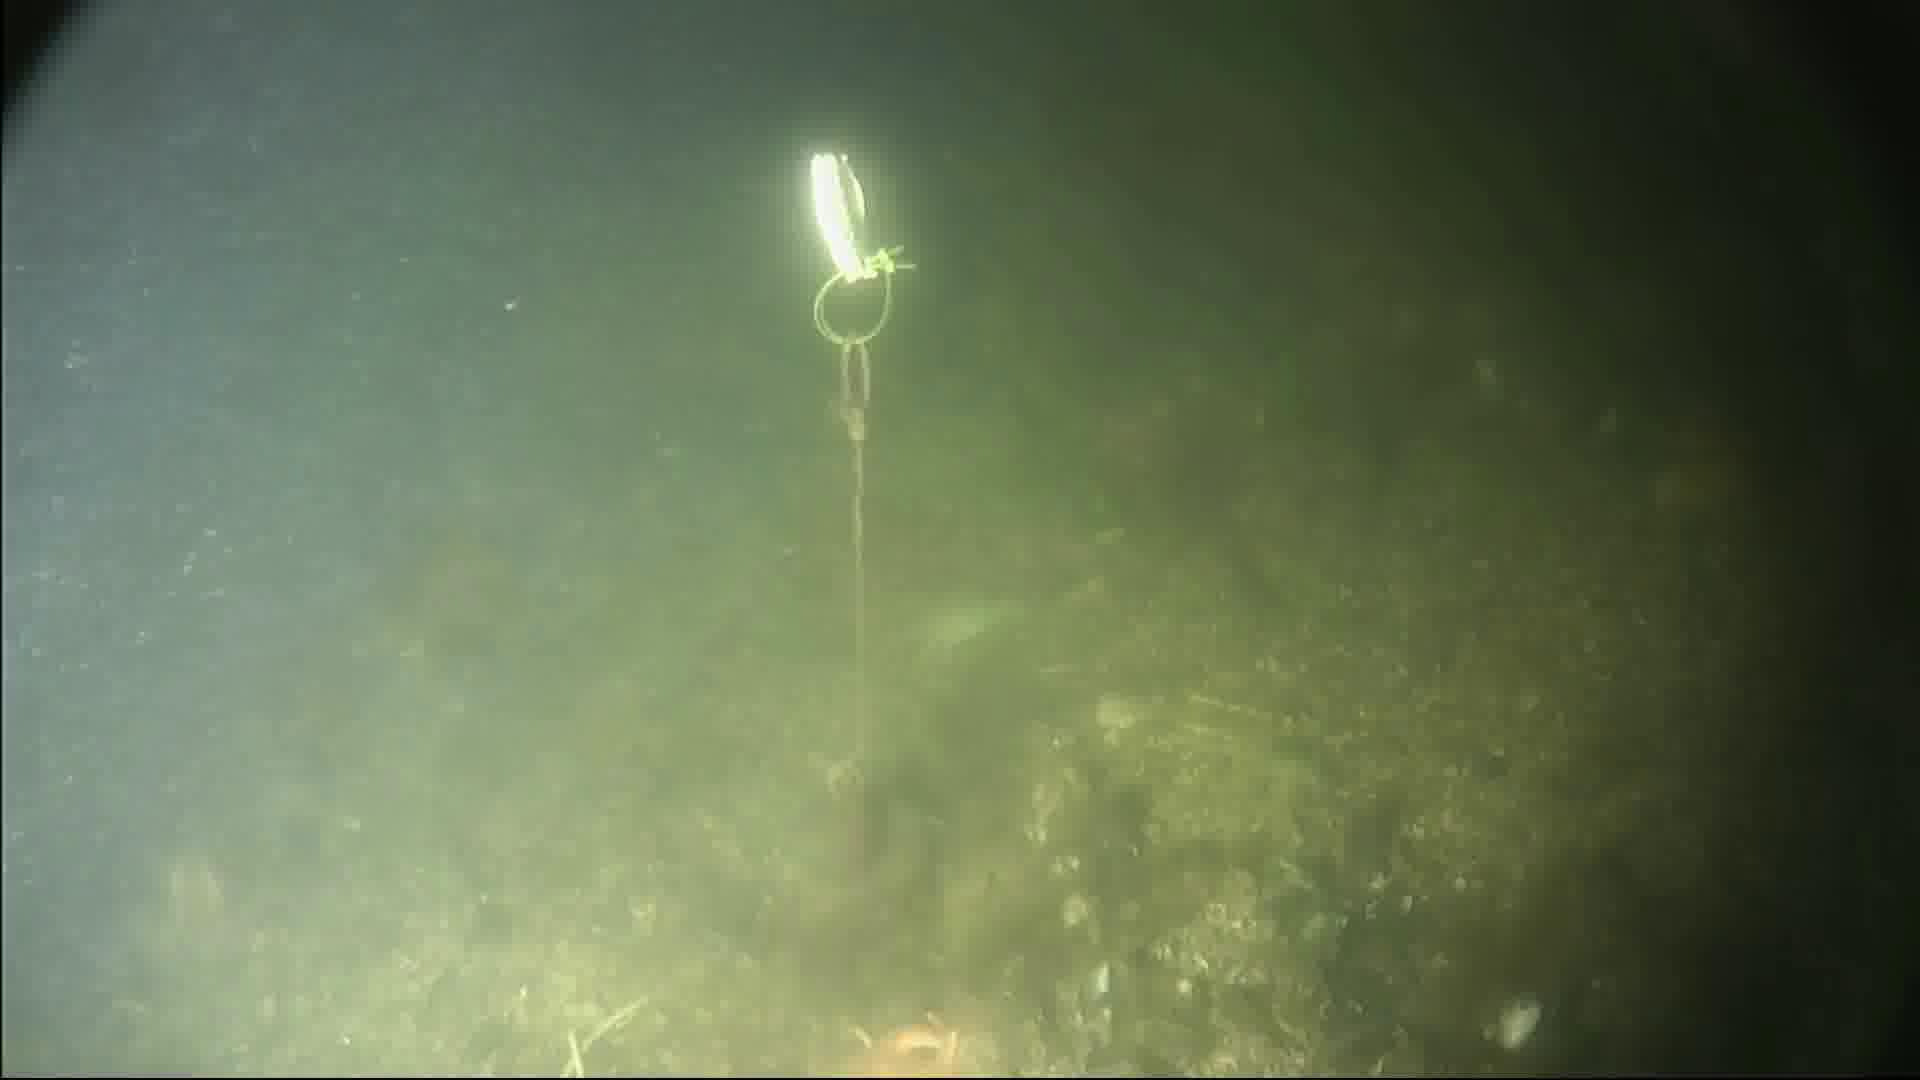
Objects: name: starfish
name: crab